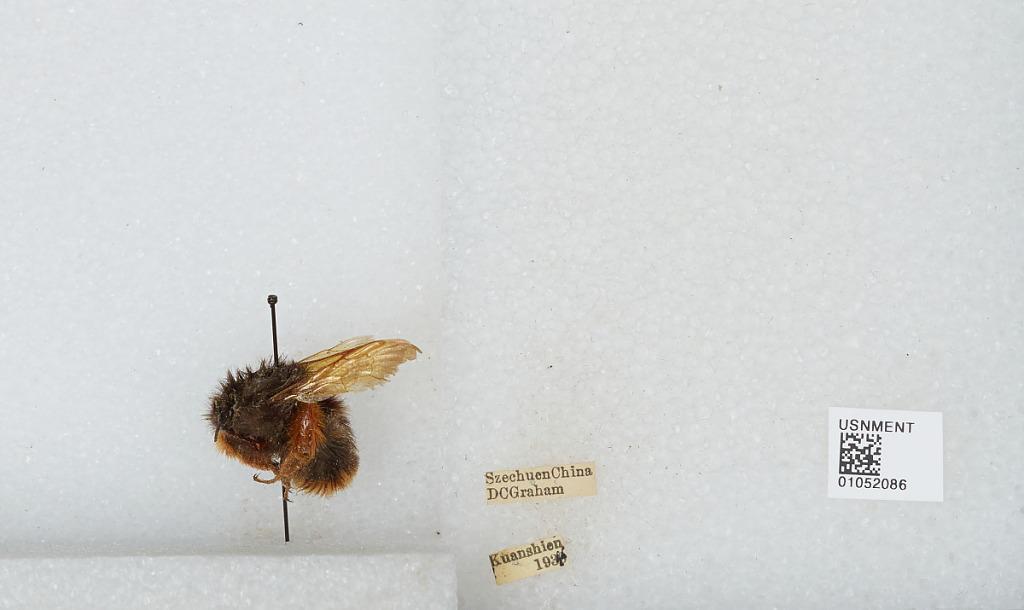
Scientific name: Bombus sp.
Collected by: D. Graham
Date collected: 1934--
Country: China
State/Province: Sichuan
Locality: Kuanshien